Australia at the 2012 Summer Paralympics

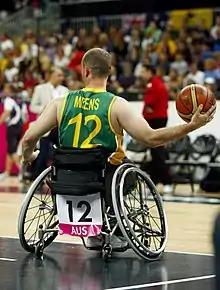
Mizens at the 2012 London Paralympics

The Australian men's wheelchair basketball team were in "Group A" with the United States, Spain, South Africa, Italy and Turkey. Australia won the silver medal, losing to Canada in the final.